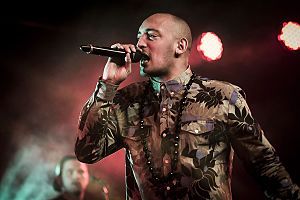
Wafande
Wafande i Øksnehallen i 2014.
Wafande ved Copenhagen Dancehall i Øksnehallen, København den 5/4-14